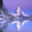
Label: mountain